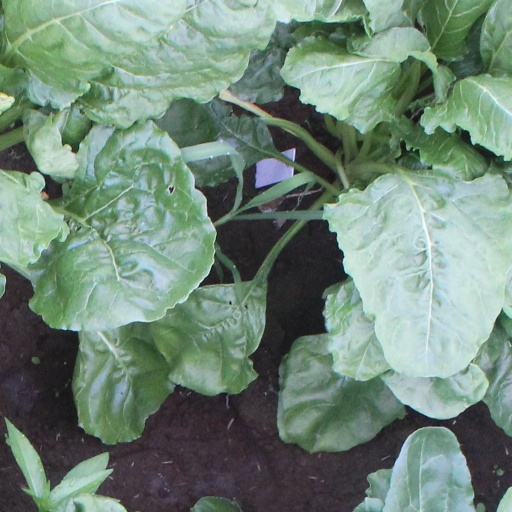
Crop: sugar beet